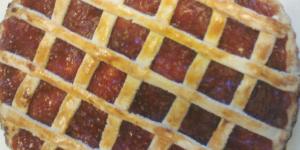
pasta frola tradicional